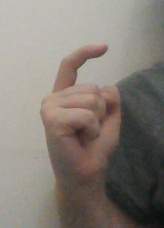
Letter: ra